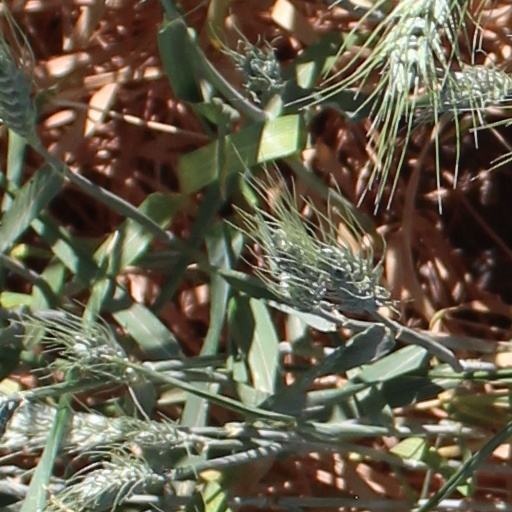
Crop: wheat